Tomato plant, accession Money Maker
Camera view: horizontal (90 deg, fisheye); turntable rotation: 150 degrees
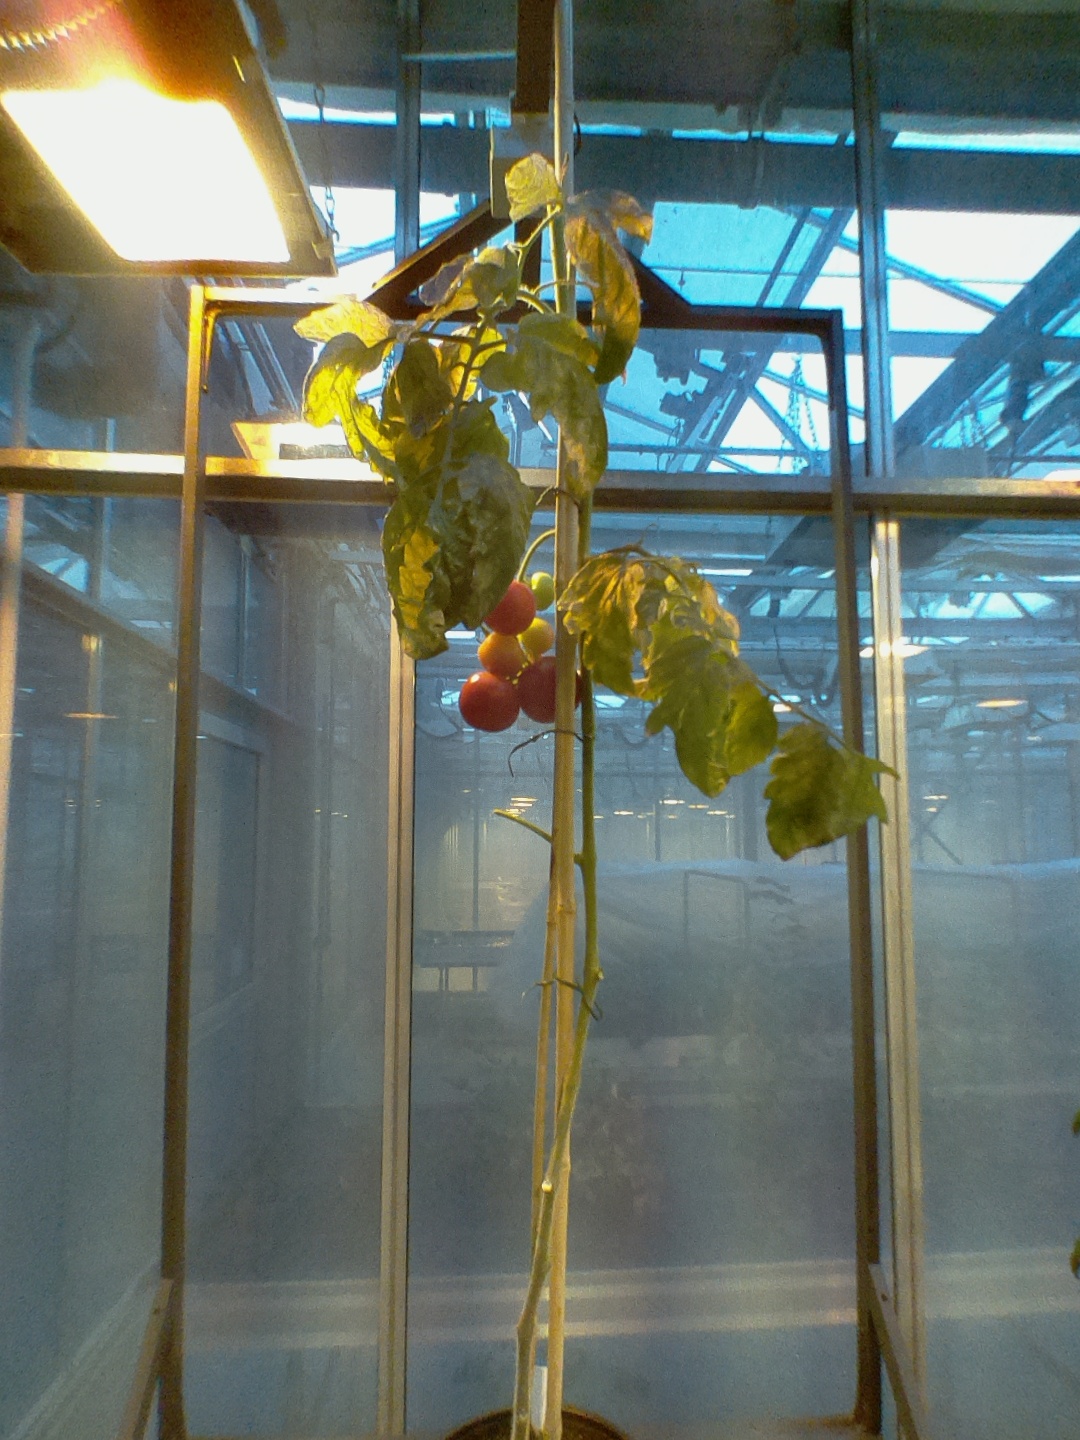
BBCH growth stage 87: 70%-80% of fruits show typical fully ripe color